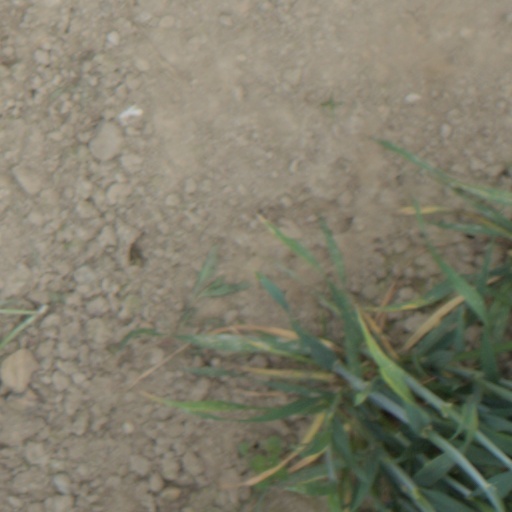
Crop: wheat